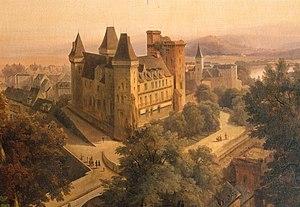
Commandé pour 1500 francs, 8 avril 1843
Le château de Pau est un château défensif et de plaisance situé à Pau, chef-lieu du département français des Pyrénées-Atlantiques en région Nouvelle-Aquitaine. Sa construction s'étale du XIIᵉ au XIXᵉ siècle et il est classé monument historique en 1840. Il accueille depuis 1927 le musée national du château de Pau, consacré à la mémoire et au règne du roi de France et de Navarre Henri IV, né en 1553 au château.
Les États de Béarn sont l'ancienne assemblée de la principauté de Béarn. Ils se constituent le 8 août 1391 à Orthez, quelques jours après la mort de Gaston Fébus. Fusion de la Cour de Béarn plénière — ou Cour majour — et de la Cour des Communauté, la nouvelle institution vise à gérer la succession difficile du prince, maintenir l'indépendance béarnaise et aboutir à un partage des pouvoirs du pays.